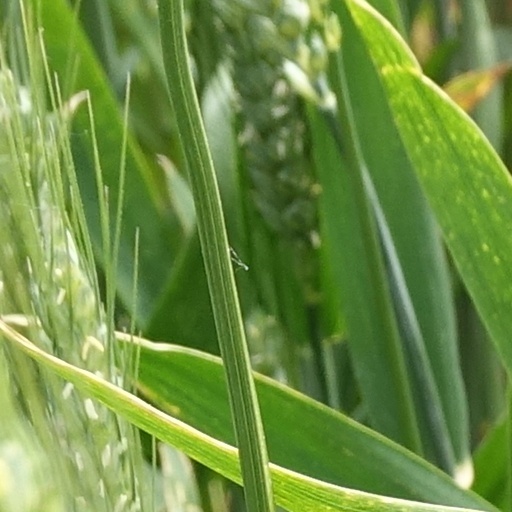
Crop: wheat